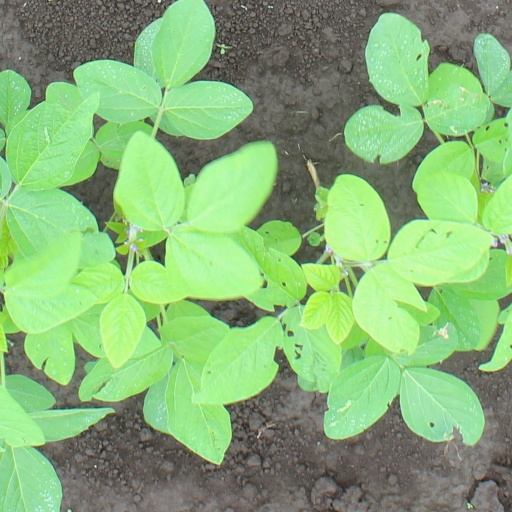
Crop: soybean